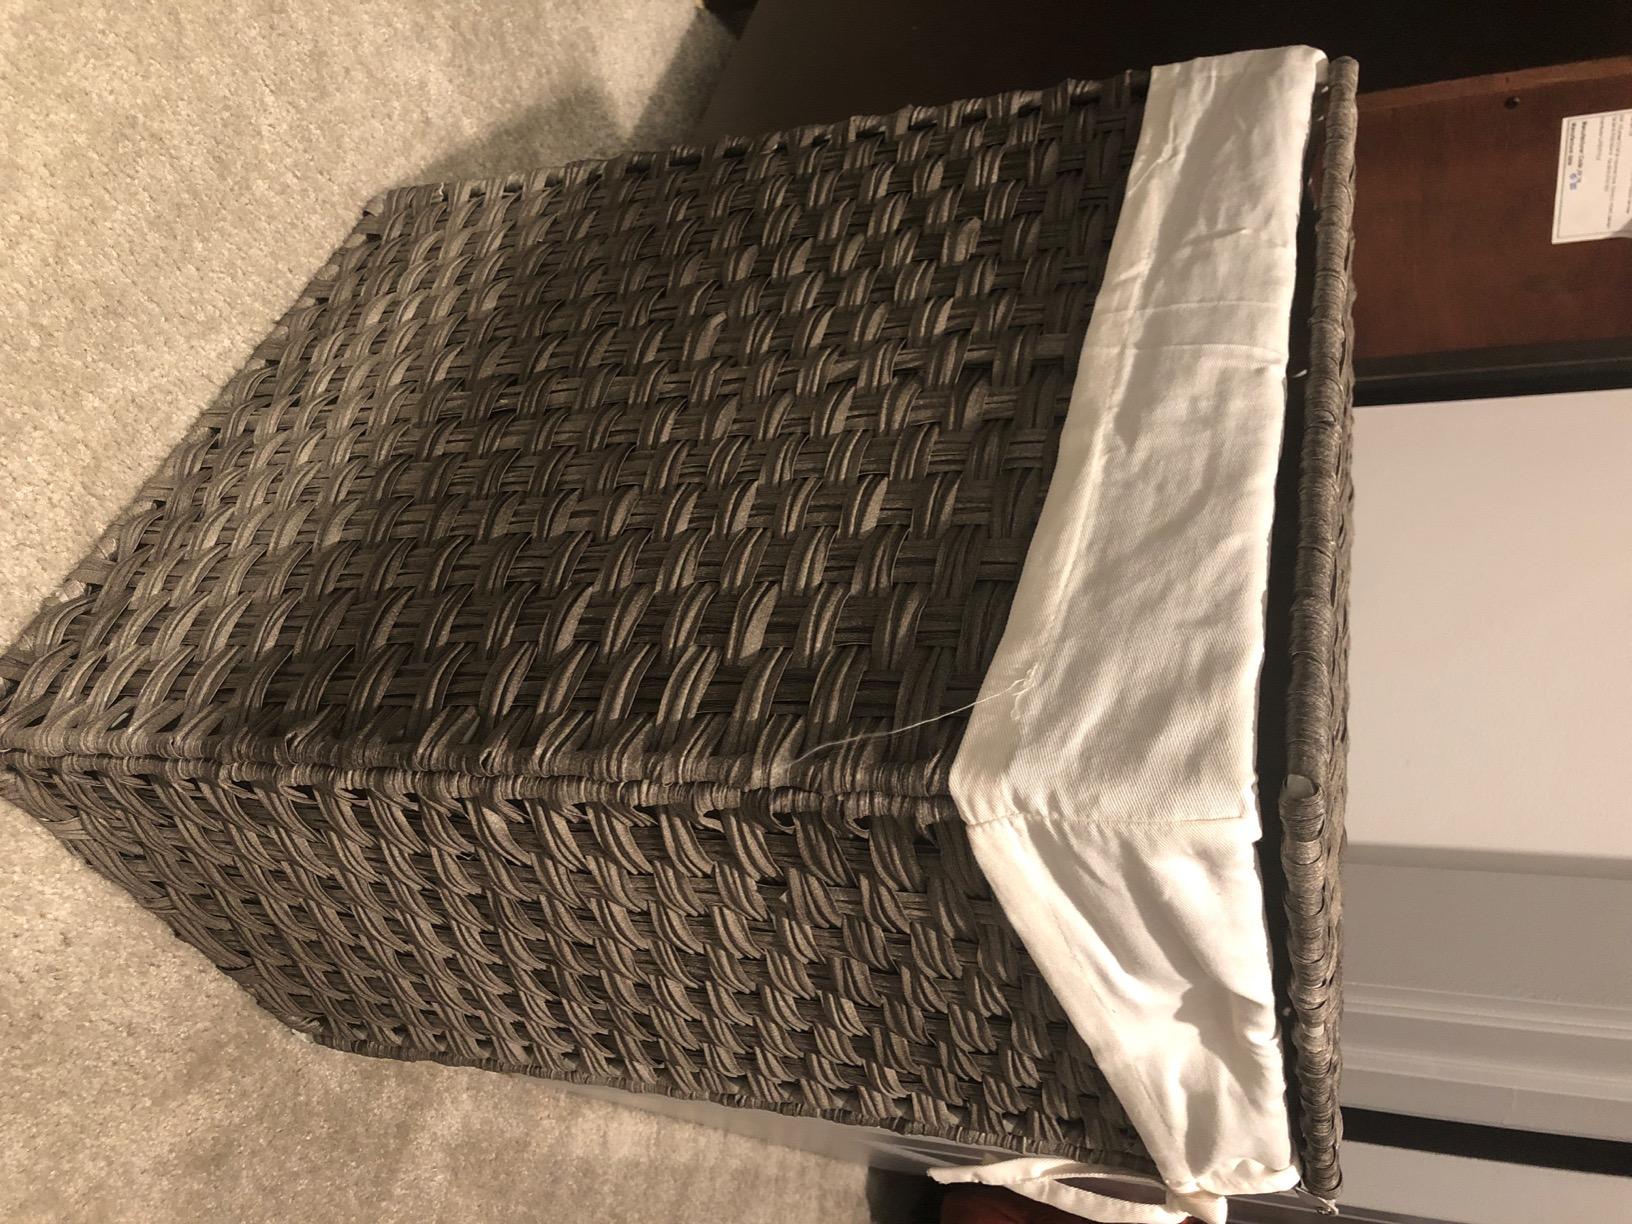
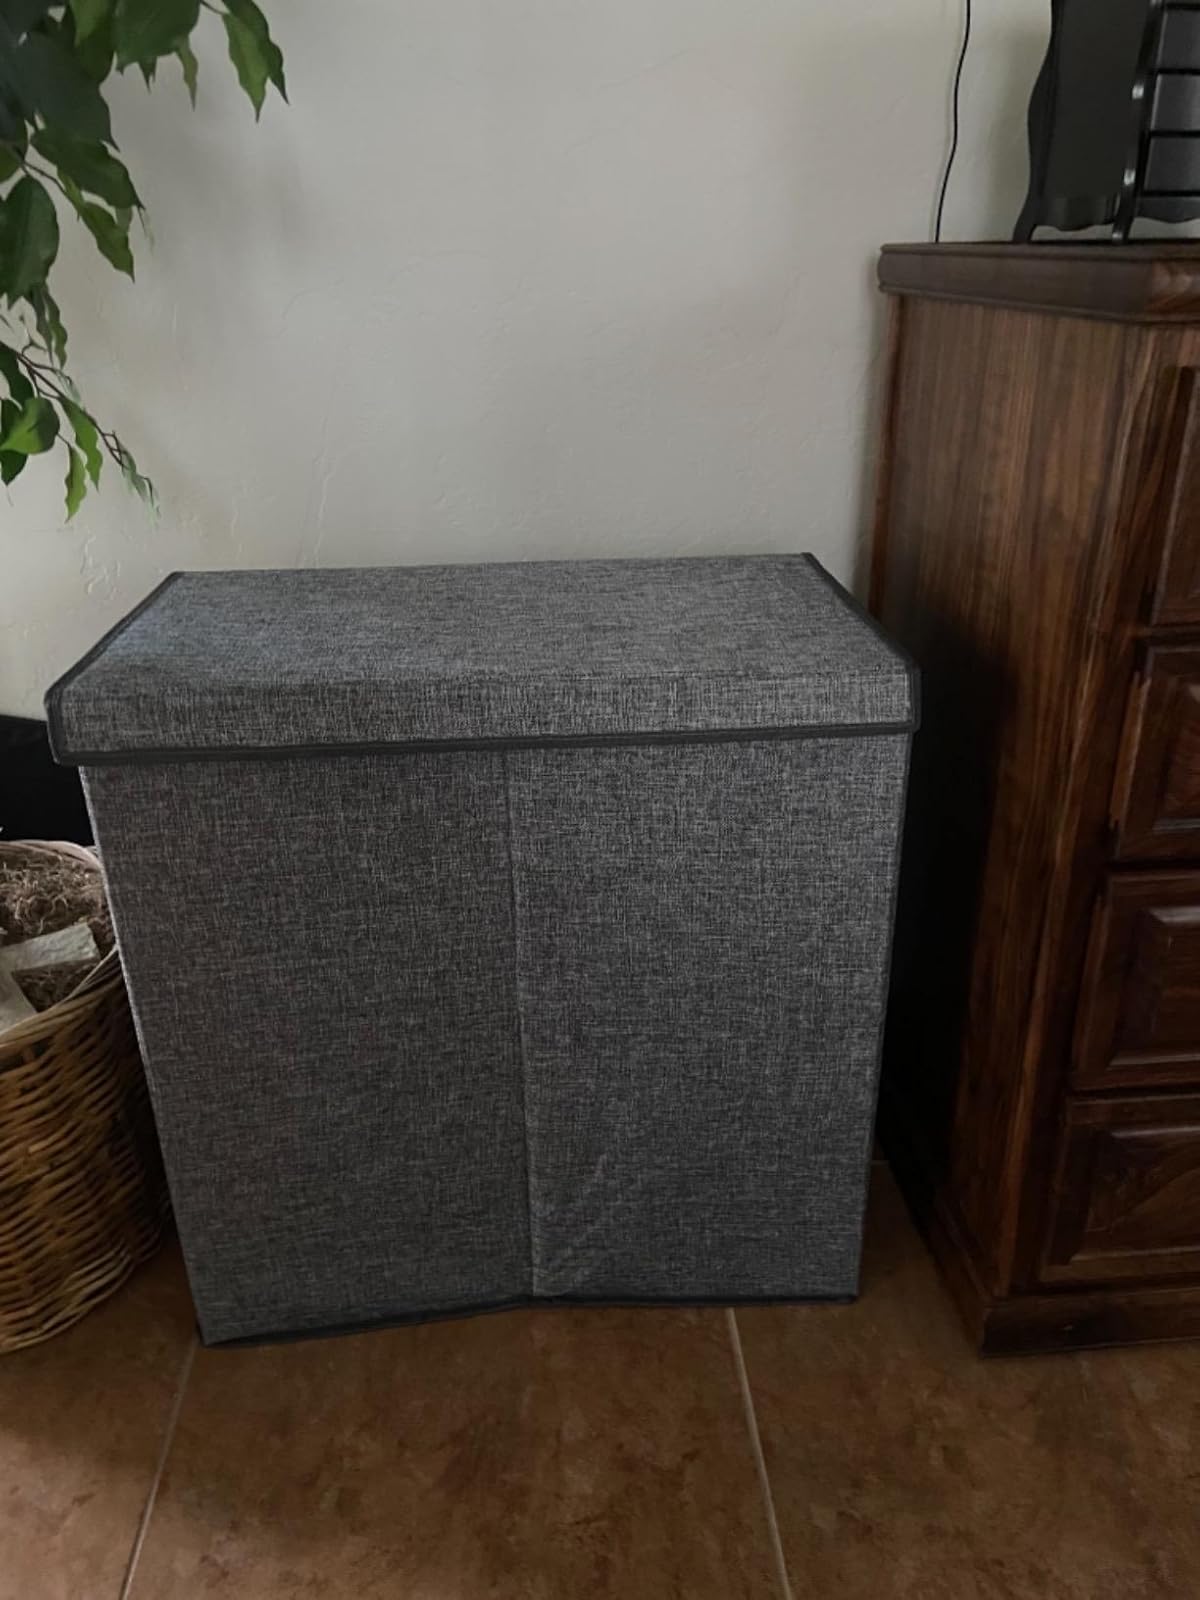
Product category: items_hamper
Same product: no